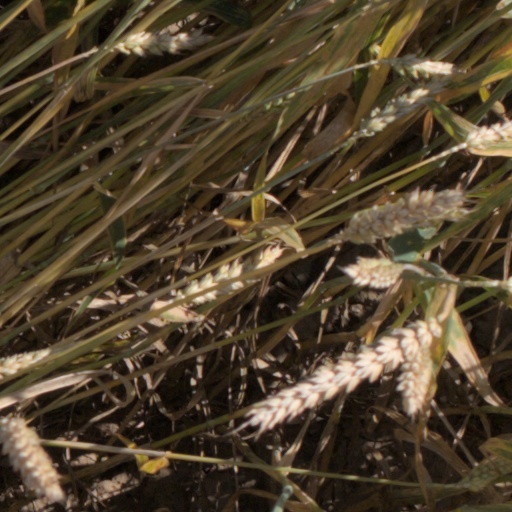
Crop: wheat